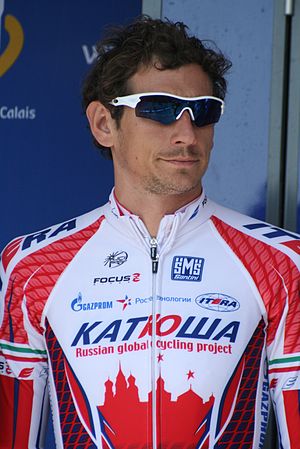
Filippo Pozzato
Filippo Pozzato, er en tidligere italiensk professionel cykelrytter.